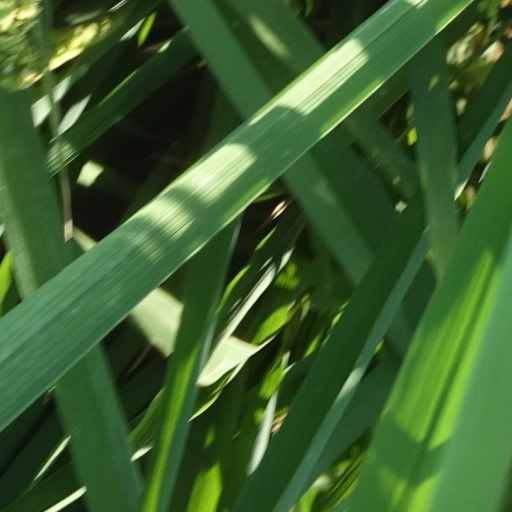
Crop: rice